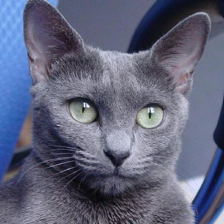
Label: animals